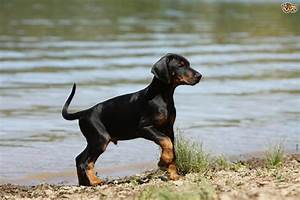
Label: dog